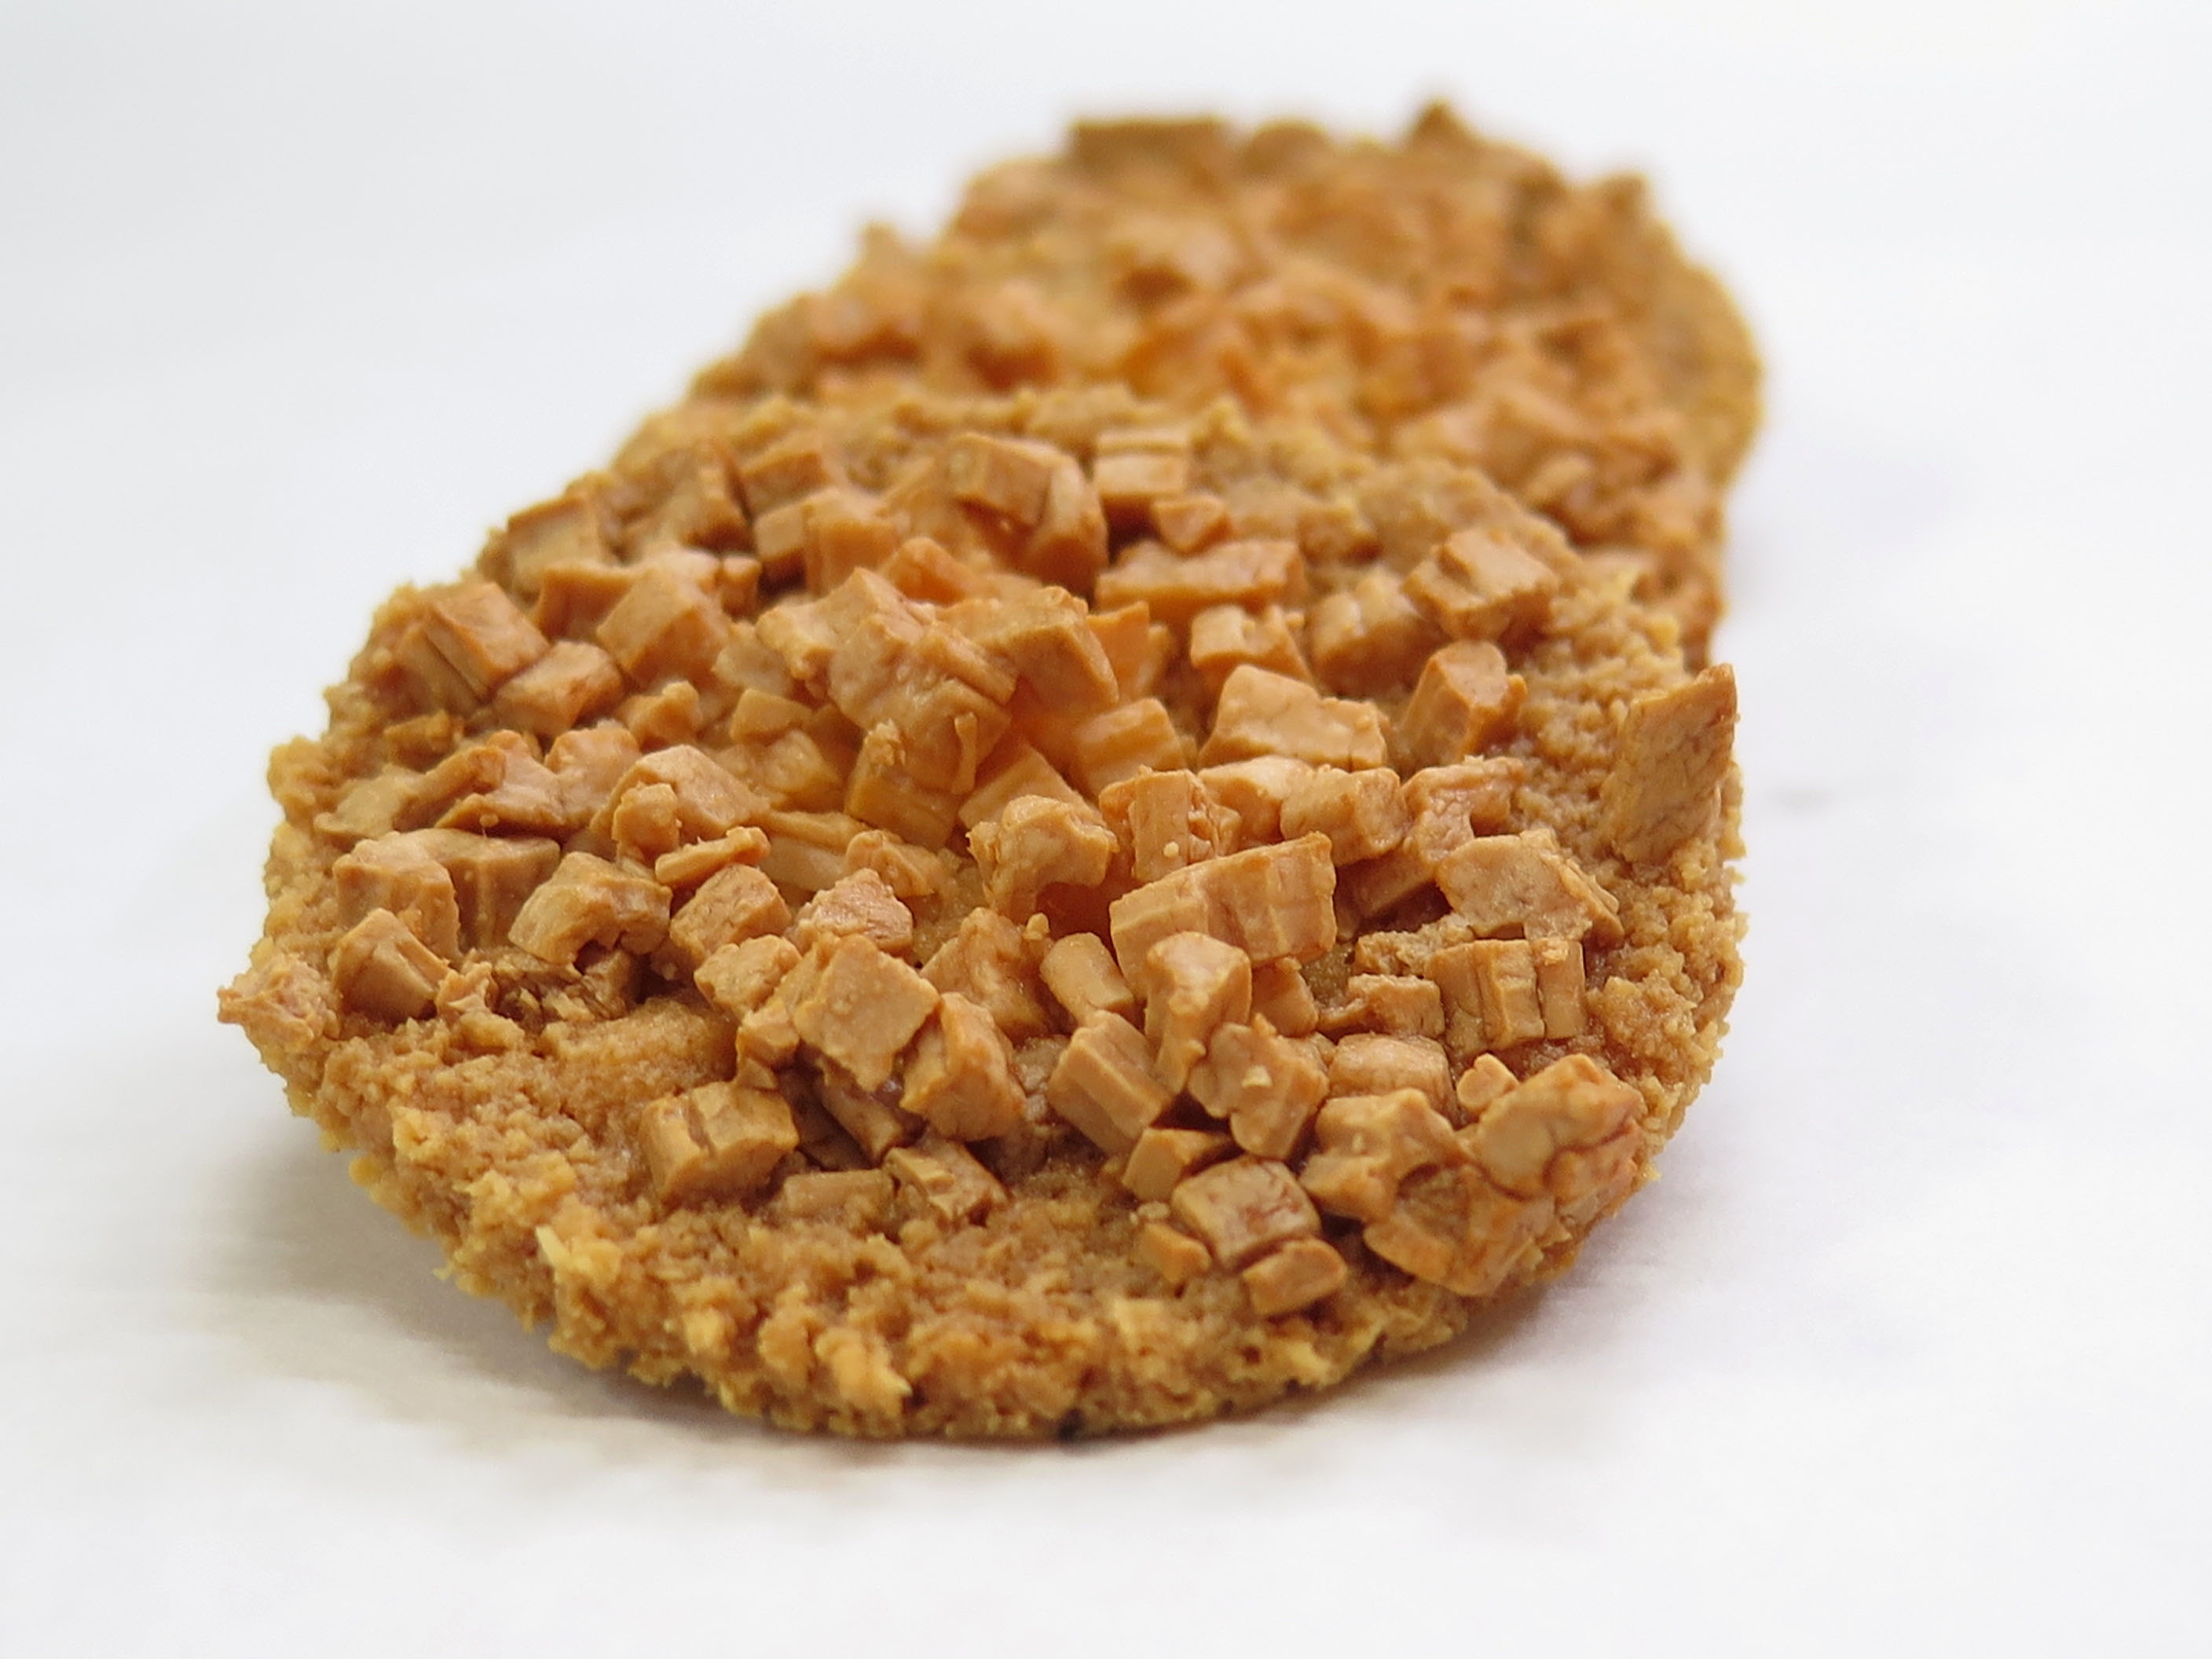
dish, meal, food, produce, breakfast, dessert, delicious, cheese, cereal, tart, vegetarian food, baked goods, breakfast cereal, suites, france confectionery, oatmeal raisin cookies, grass family, snack food, whole grain, cronin